US FWS Charles H. Gilbert

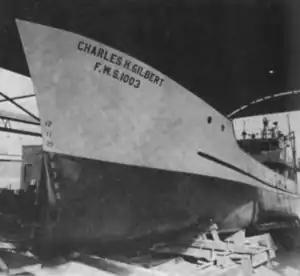
US FWS "Charles H. Gilbert", showing the underwater observation chamber in her bulbous bow and her hull number (FWS 1003) painted on her bow. From "Commercial Fisheries Review", February 1963.

After the shipyard completed "Charles H. Gilbert"′s alterations in early 1960, she made a shakedown cruise from Portland, Oregon, to San Pedro, California. She departed San Pedro on 1 April 1960 to begin her 47th cruise, a trip to the eastern tropical Pacific to conduct an oceanographic, biological, and fishing survey off Mexico, operating off the west coast of the Baja California Peninsula, Cabo San Lucas, the Islas Marías, and the Revillagigedo Islands. Primarily using her aft observation chamber, embarked scientists observed and recorded the reaction of tuna to water sprays, tinsel glitter, live bait, dead bait, and different rates of chumming. The water sprays and glitter had no effect on the tuna. Slower chumming rates reduced tuna feeding activity, as did dead bait when compared to live bait. Scientists also noted the varying behavior of different bait species — Californian anchovies, other anchovies, and Pacific thread herring — in the presence of tuna. Overall fishing was poor, totaling 545 skipjack, 678 yellowfin, and 30 little tunnies, but she tagged and released 46 skipjack off Roca Partida; recaptures of the tagged skipjack over the next two months suggested that they were part of a local population that did not range widely in the ocean. Embarked scientists used her new bow observation chamber to observe the behavior of dolphins as they rode her bow wave, and were surprised to find that the dolphins rigidly arched their bodies with their heads and tails depressed, which differed from the scientists' expectation that the dolphins would raise their tails to ride the wave. Her oceanographic activities included the use of bathythermograph casts, surface temperature readings, and salinity samples to determine the location of the California Current between the U.S. West Coast and Hawaii and an effort to determine the temperature structure of water over seamounts and ocean banks, although she discontinued the latter work after two bathythermograph casts around the Revillagigedo Islands due to equipment failure. She brought aboard personnel of the Hawaii State Division of Fish and Game in Mexico for transportation to Hawaii and carried 3,800 snappers of the genus "Lutjanus" — of which 89 percent survived the voyage – from Manzanillo, Mexico, to Hawaii. She reached Kewalo Basin on 23 May 1960 after an absence of weeks.